Karol Mikuláš

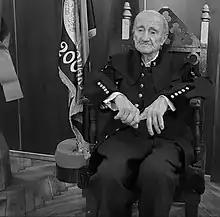

Karol Mikuláš (2 July 1922 – 13 March 2023) was a Slovak miner, partisan, and political prisoner. He participated in the 1940 Handlová miners strike against the Fascist regime of the World War II era Slovak Republic and later fought as a partisan in the Slovak National Uprising. In 1955 he was arrested and sentenced to hard labor in a uranium mine by the Communist regime of the Czechoslovak Socialist Republic. Shortly before his death, he received the Order of Ľudovít Štúr 1st class as a recognition of lifelong dedication to the values of democracy.